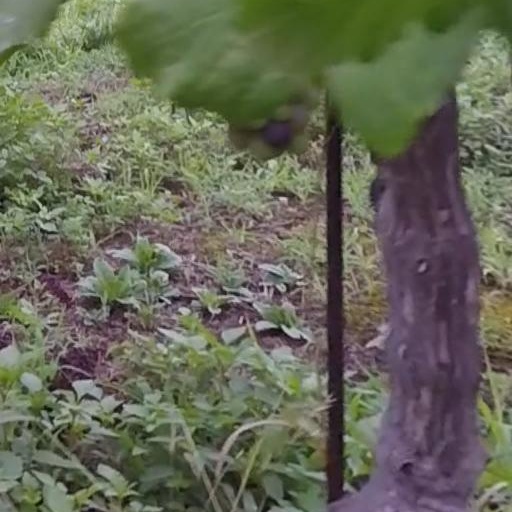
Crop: grape